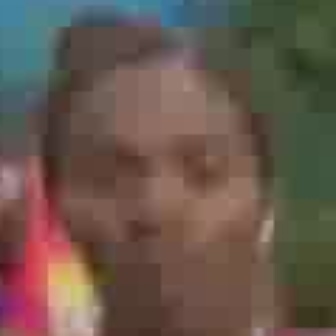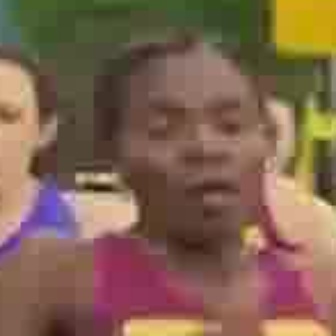
  Please identify the target specified by the bounding box [48,108,249,309] in the first image and locate it in the second image. Return the coordinates in [x_min,y_min,x_max,y_max] format.
Answer: [117,80,261,225]